Basmachi movement

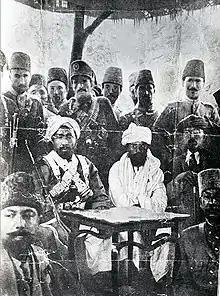
Habibullah Kalakani pictured with his followers in Afghanistan, gave a safe haven for Basmachi fighters

Now fearing the total loss of Turkestan, the Soviet authorities once again adopted a double strategy to crush the rebellion: political reconciliation and cultural concessions along with overwhelming military power. Religious concessions reinstated Sharia law, while Koran schools and waqf lands were restored. Moscow sought to indigenize the fight with the creation of a volunteer militia composed of Muslim peasants, called the Red Sticks, and it is estimated that 15-25 percent of Soviet troops in this region were Muslim. The Soviets primarily relied on thousands of regular Red Army troops, veterans of the Civil War, now bolstered by air support. The strategy of concessions with airstrikes was successful, and when in May 1922 Enver Pasha rejected a peace offer and issued an ultimatum demanding that all Red Army troops be withdrawn from Turkestan within fifteen days, Moscow was well prepared for a confrontation. In June 1922 Soviet units led by General Kakurin defeated the Basmachi forces in the Battle of Kafrun. The Red Army began to drive the rebels eastwards, retaking considerable territory. Enver himself was killed in a failed last-ditch cavalry charge on August 4, 1922, near Baldzhuan (in present-day Tajikistan). His successor, Selim Pasha, continued the struggle but finally fled to Afghanistan in 1923.